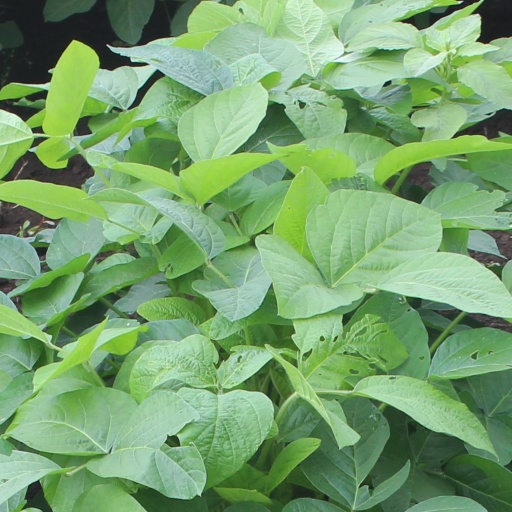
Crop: soybean